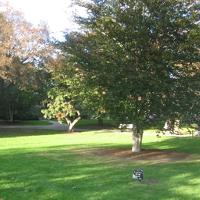
Weather: sun or clear